Montea

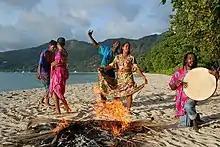
Moutya dance in Seychelles

"Moutya" or Moutia, is a traditional African dance similar to the Sega, but with often more pronounced suggestive movements. Female and male dancers move in rhythm to the beat of the often single drum made of dried goatskin and lightly heated up by a bonfire prior to the start of the Dance (and regular during the evening). Dancing starts off slowly in time to the beat of the drums, but speeds up and becomes more erotic as the beating becomes faster and faster and faster.